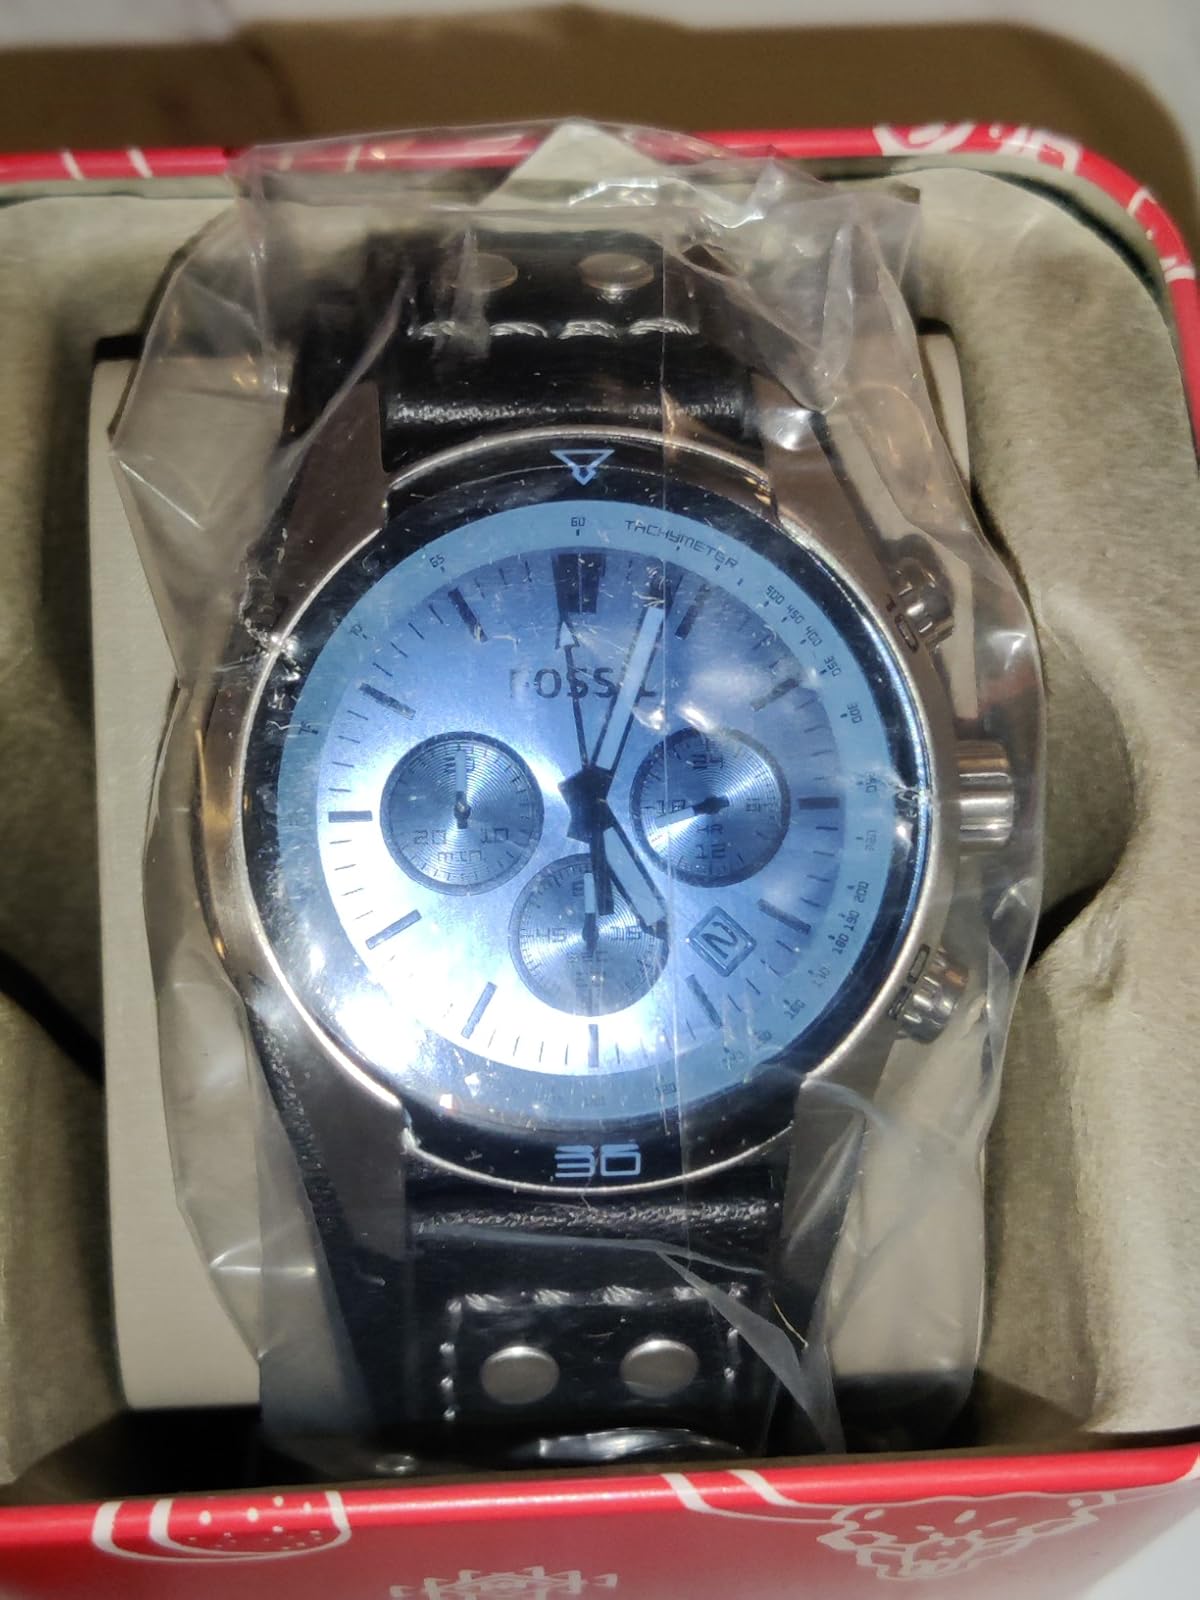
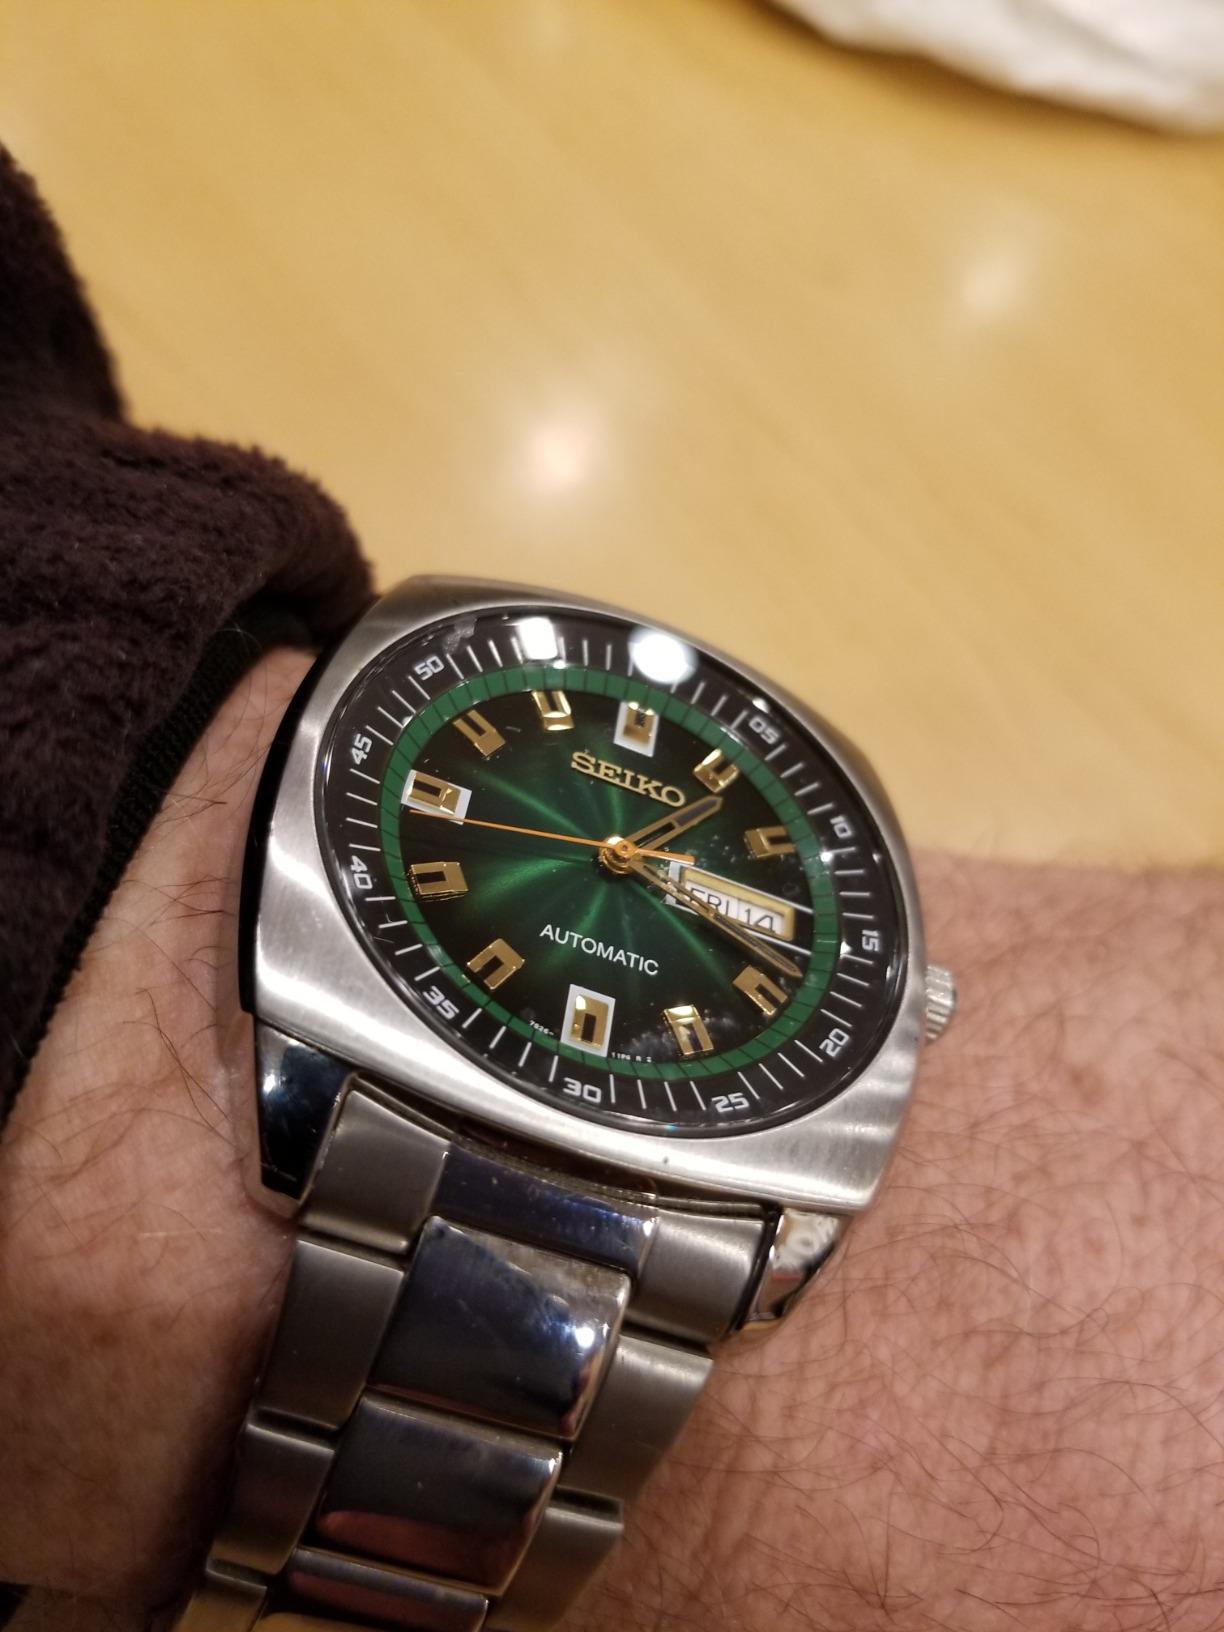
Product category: accessories_watch
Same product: no